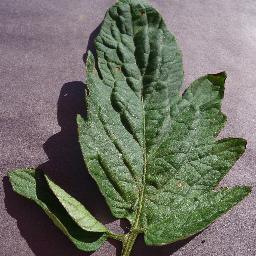
Label: Tomato___Target_Spot